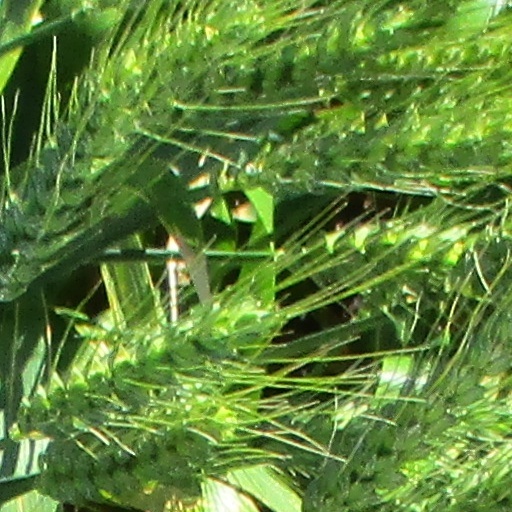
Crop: wheat